High, Wide and Handsome

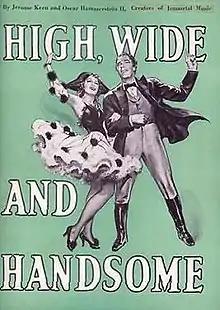
Promotional poster

High, Wide and Handsome is a 1937 American musical western film starring Irene Dunne, Randolph Scott, Alan Hale Sr., Charles Bickford and Dorothy Lamour. The film was directed by Rouben Mamoulian and written by Oscar Hammerstein II and George O'Neil, with lyrics by Hammerstein and music by Jerome Kern. It was released by Paramount Pictures.